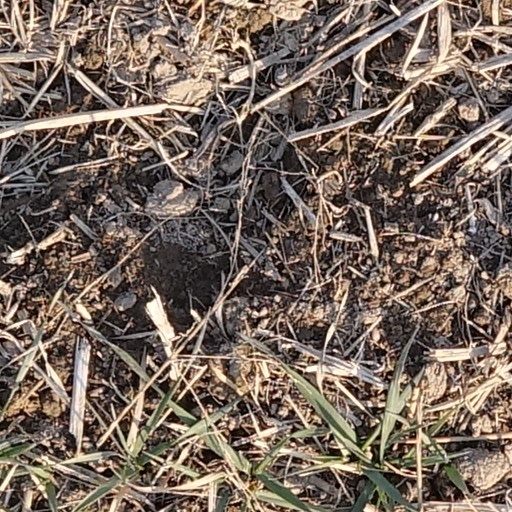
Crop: wheat